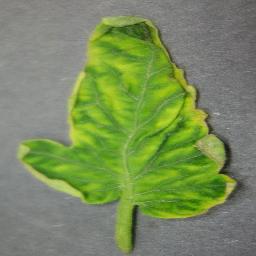
Label: Tomato___Tomato_Yellow_Leaf_Curl_Virus